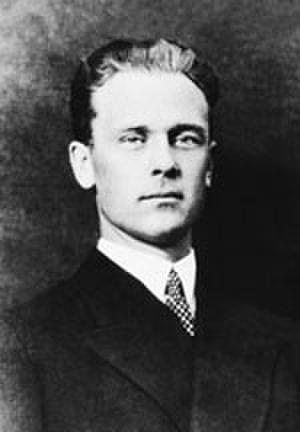
Rudolf Ivanovitch Abel est un officier de carrière de OGPU-NKVD-MGB qui est connu dans le monde entier à cause de l’usurpation de son identité par un collègue tchékiste. Arrêté par le FBI en 1957 aux États-Unis, un autre espion soviétique du nom de William Fischer s’est fait passer lors du procès à New York pour Rudolf Abel, en réalité mort à Moscou en 1955.
Le Pont des espions est un film d'espionnage américano-allemand réalisé par Steven Spielberg, sorti en 2015.
William Guenrikhowitsch Fischer, né le 11 juillet 1903 à Newcastle upon Tyne au Royaume-Uni, mort le 15 novembre 1971 à Moscou, a été l'un des « illégaux » soviétiques les plus remarquables du XXᵉ siècle, le chef d’un réseau clandestin d'espions soviétiques aux États-Unis sous les noms de code « Frank » et « Marc », ainsi que sous les identités usurpées d’Andrew Kayotis, de Martin Collins et d’Emil Robert Goldfus. Lors de son arrestation par le FBI et du procès aux États-Unis en 1957, Fischer usurpait l’identité d’un autre collègue du KGB, le lieutenant-colonel Roudolf Ivanowitsch Abel, mort en 1955, la gardant pour le restant de sa vie.